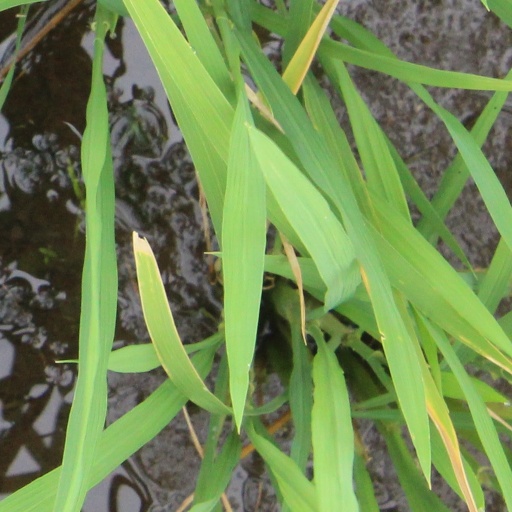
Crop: rice